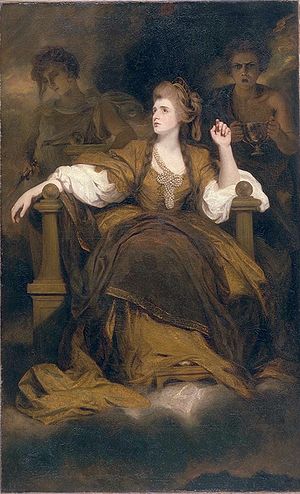
Sarah Siddons
Maleri af Sarah Siddons
Sarah Siddons var en britisk skuespillerinde og en af de bedste kendte i hendes tid. Hun var storesøster til John Philip Kemble, Charles Kemble, Stephen Kemble, Ann Hatton og Elizabeth Whitlock. Hun var mest kendt for hendes udgave af Shakespeares Lady Macbeth, fra tragedien Macbeth.